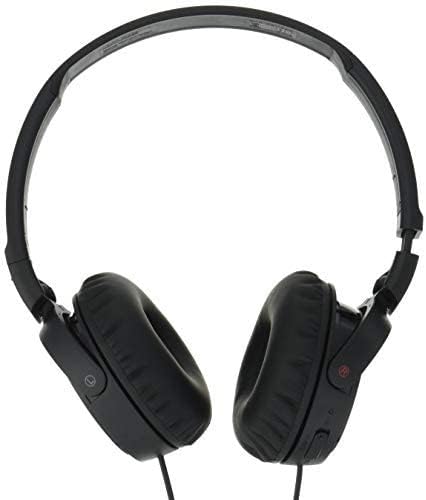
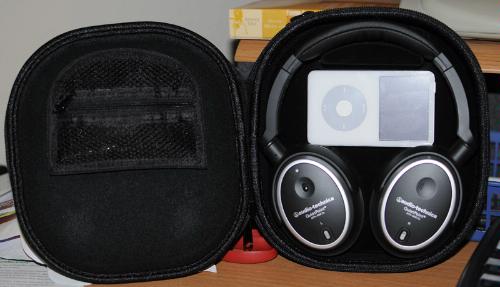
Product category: headphones
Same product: no